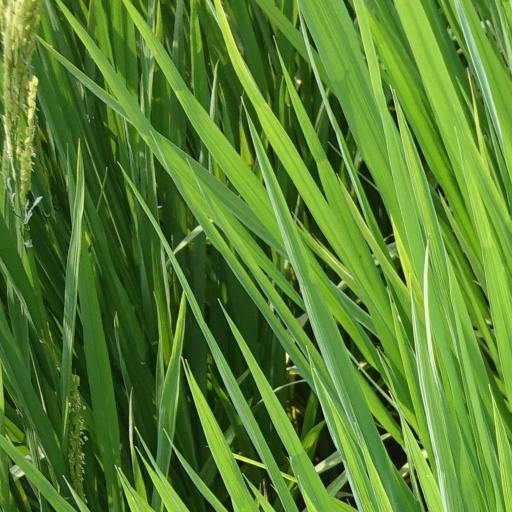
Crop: rice